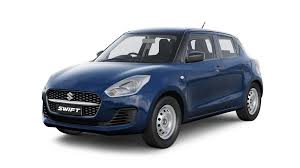
Label: noambulance